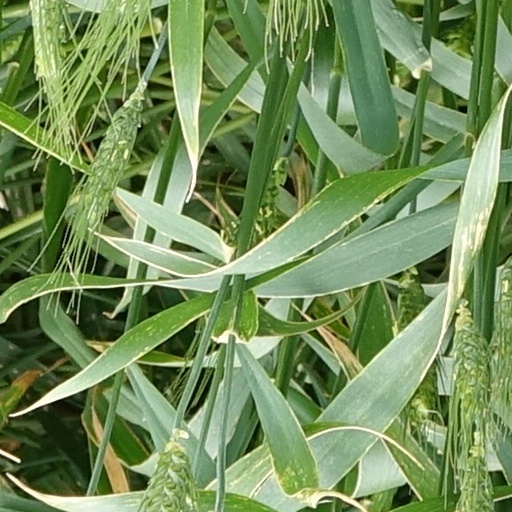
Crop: wheat